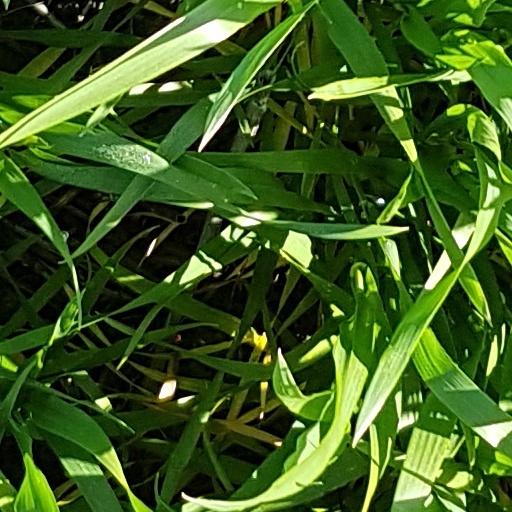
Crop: wheat